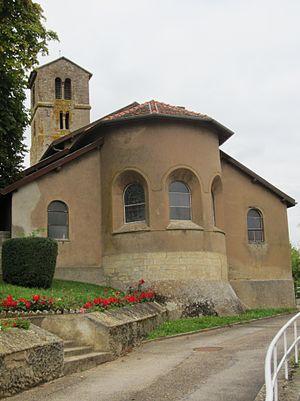
Mancieulles est depuis le 1ᵉʳ janvier 2017 une commune déléguée de Val de Briey et une ancienne commune française située dans le département de Meurthe-et-Moselle, en région Grand Est.